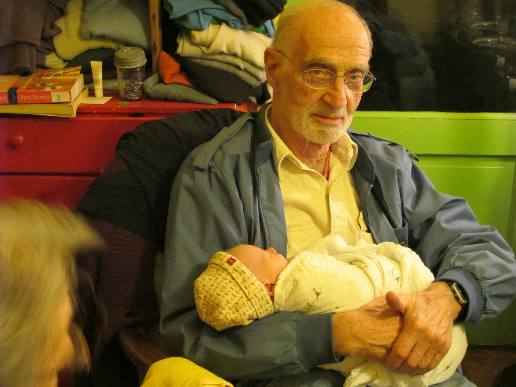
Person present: Yes